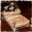
Label: bed